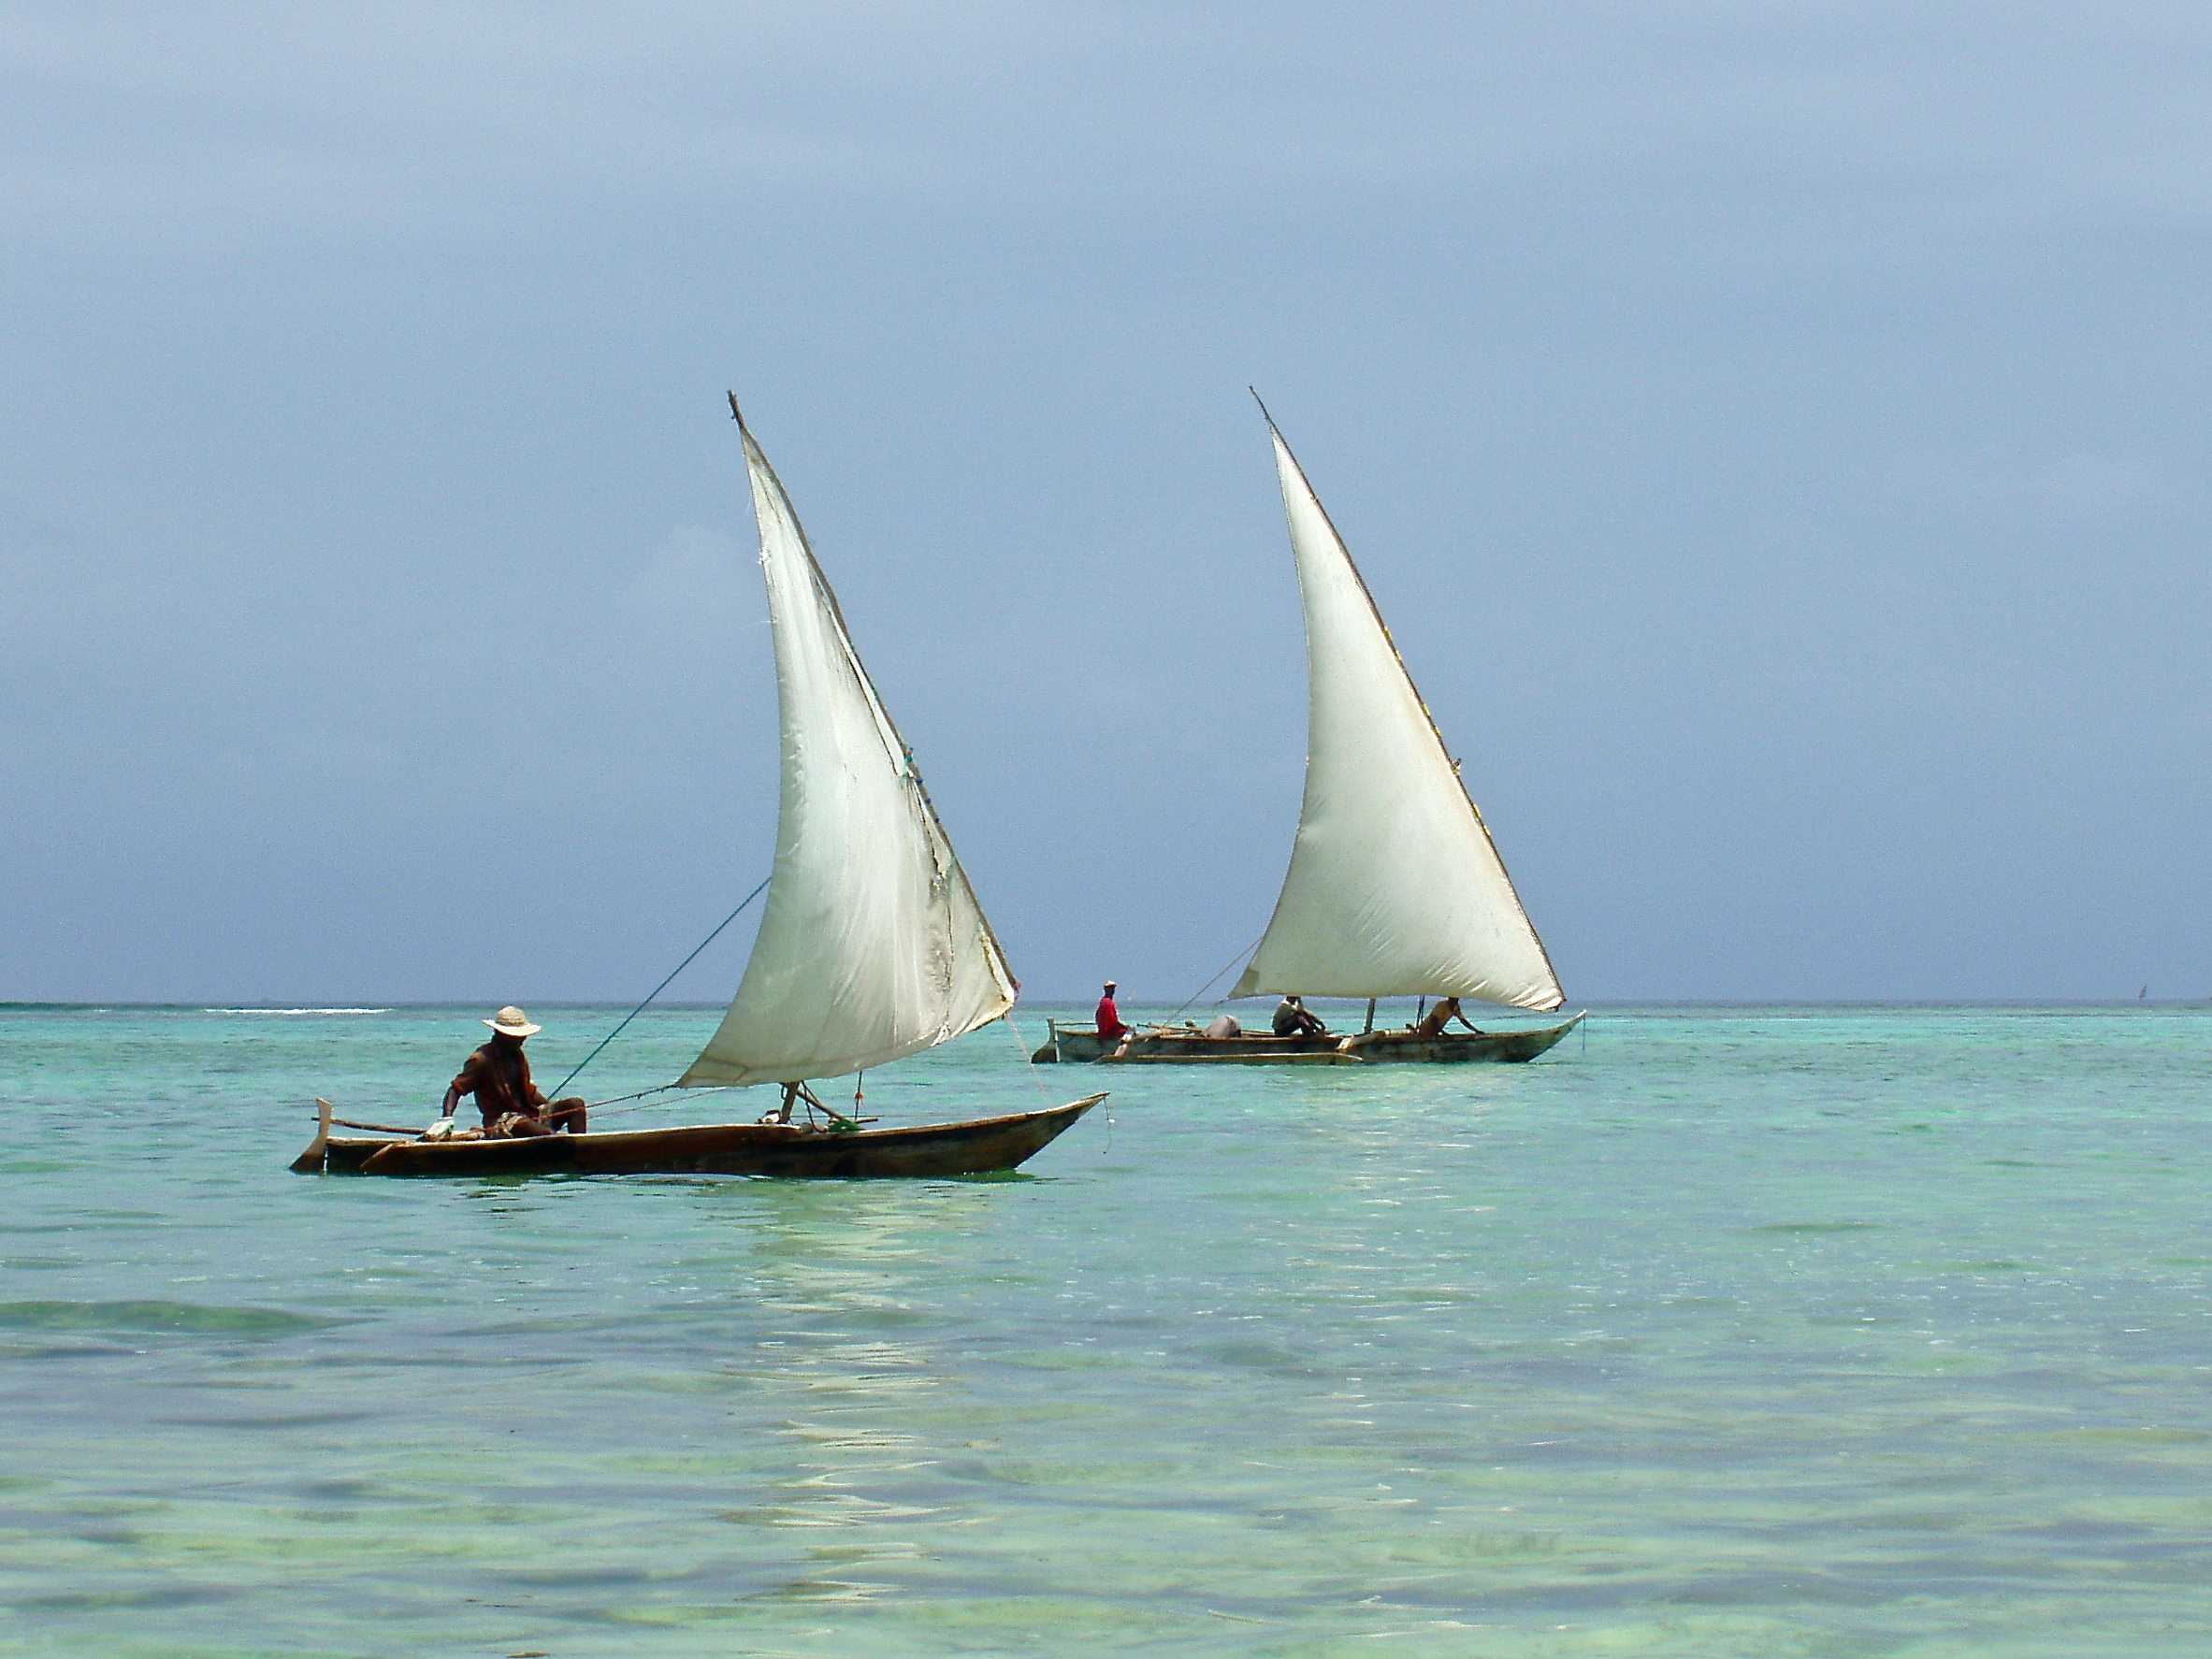
sea, boat, wind, travel, vehicle, sailing, africa, float, sailboat, boats, sail, tanzania, zanzibar, indianocean, woodenboat, watercraft, schooner, dhow, sailing ship, dinghy, dinghy sailing, keelboat